Ratataplan

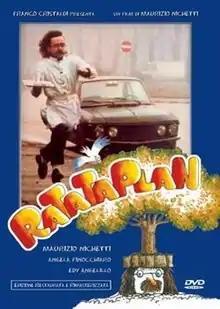

Ratataplan is a 1979 Italian low budget comedy film directed, written by and starring Maurizio Nichetti. The film turned out to be highly successful, launching Nichetti's career and earning him a Silver Ribbon for Best New Director.